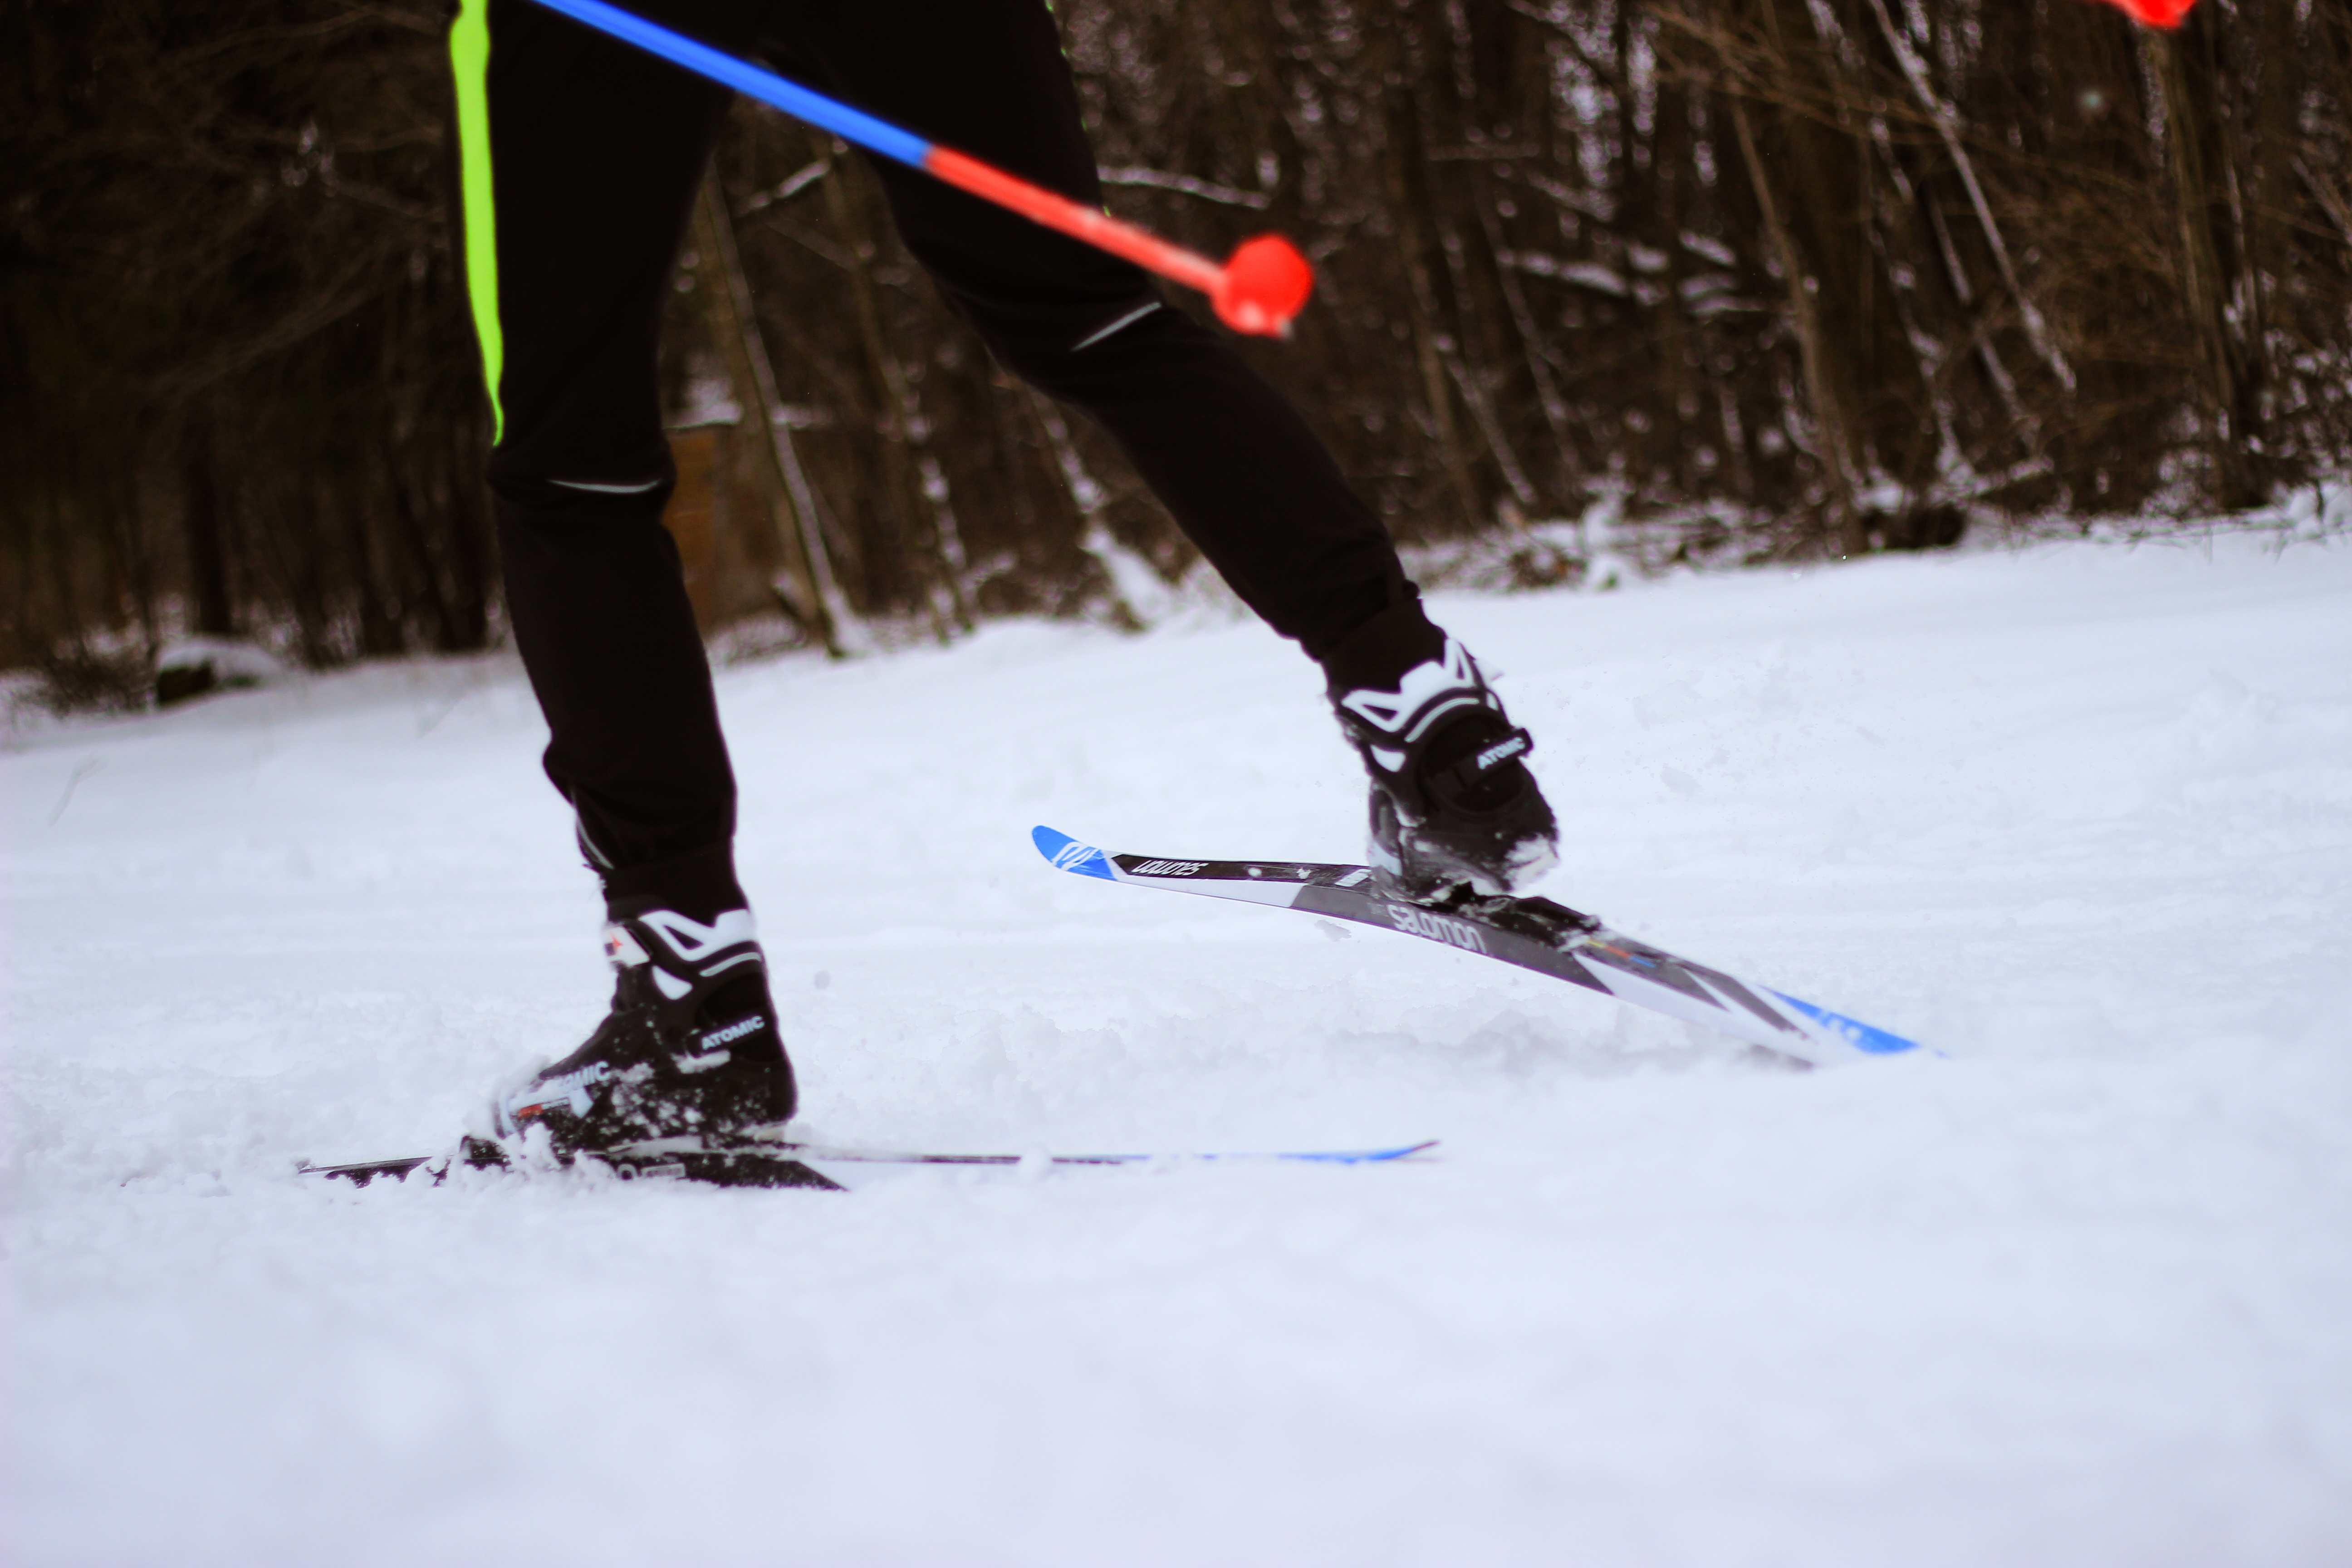
snow, winter, skiing, white, blue, black, glasses, skier, ski pole, ski, nordic skiing, ski binding, cross country skiing, ski boot, nordic combined, recreation, ski equipment, outdoor recreation, winter sport, biathlon, sports, individual sports, freestyle skiing, ski cross, downhill, Cross country skier, sports equipment, footwear, alpine skiing, slalom skiing, telemark skiing, snowshoe, piste, jumping